William Warner (poet)

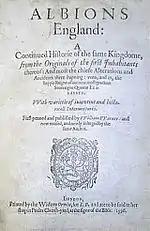
Title page of "Albion's England", 1586

William Warner was born in London about 1558. In his later published work, "Albion's England", Warner describes his father accompanying explorer Richard Chancellor on a voyage to Russia in 1553 and dying on a voyage to The Guianas in 1557. The 17th century antiquarian Anthony Wood states that Warner was educated at Magdalen Hall, Oxford, but there are no records to support this, or that he took a degree there. He practised in London as an attorney, and gained a great reputation among his contemporaries as a poet. He married Anne Dale in 1599 and their son William was born at Ware, Hertfordshire in 1604. Warner died suddenly at Great Amwell in Hertfordshire on 9 March 1609.